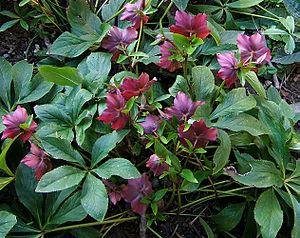
Hellébore, Ellébore Hornjoserbsce: Čemjerca Magyar: Hunyor Italiano: Elleboro 日本語: ヘレボルス Lietuvių: Eleboras